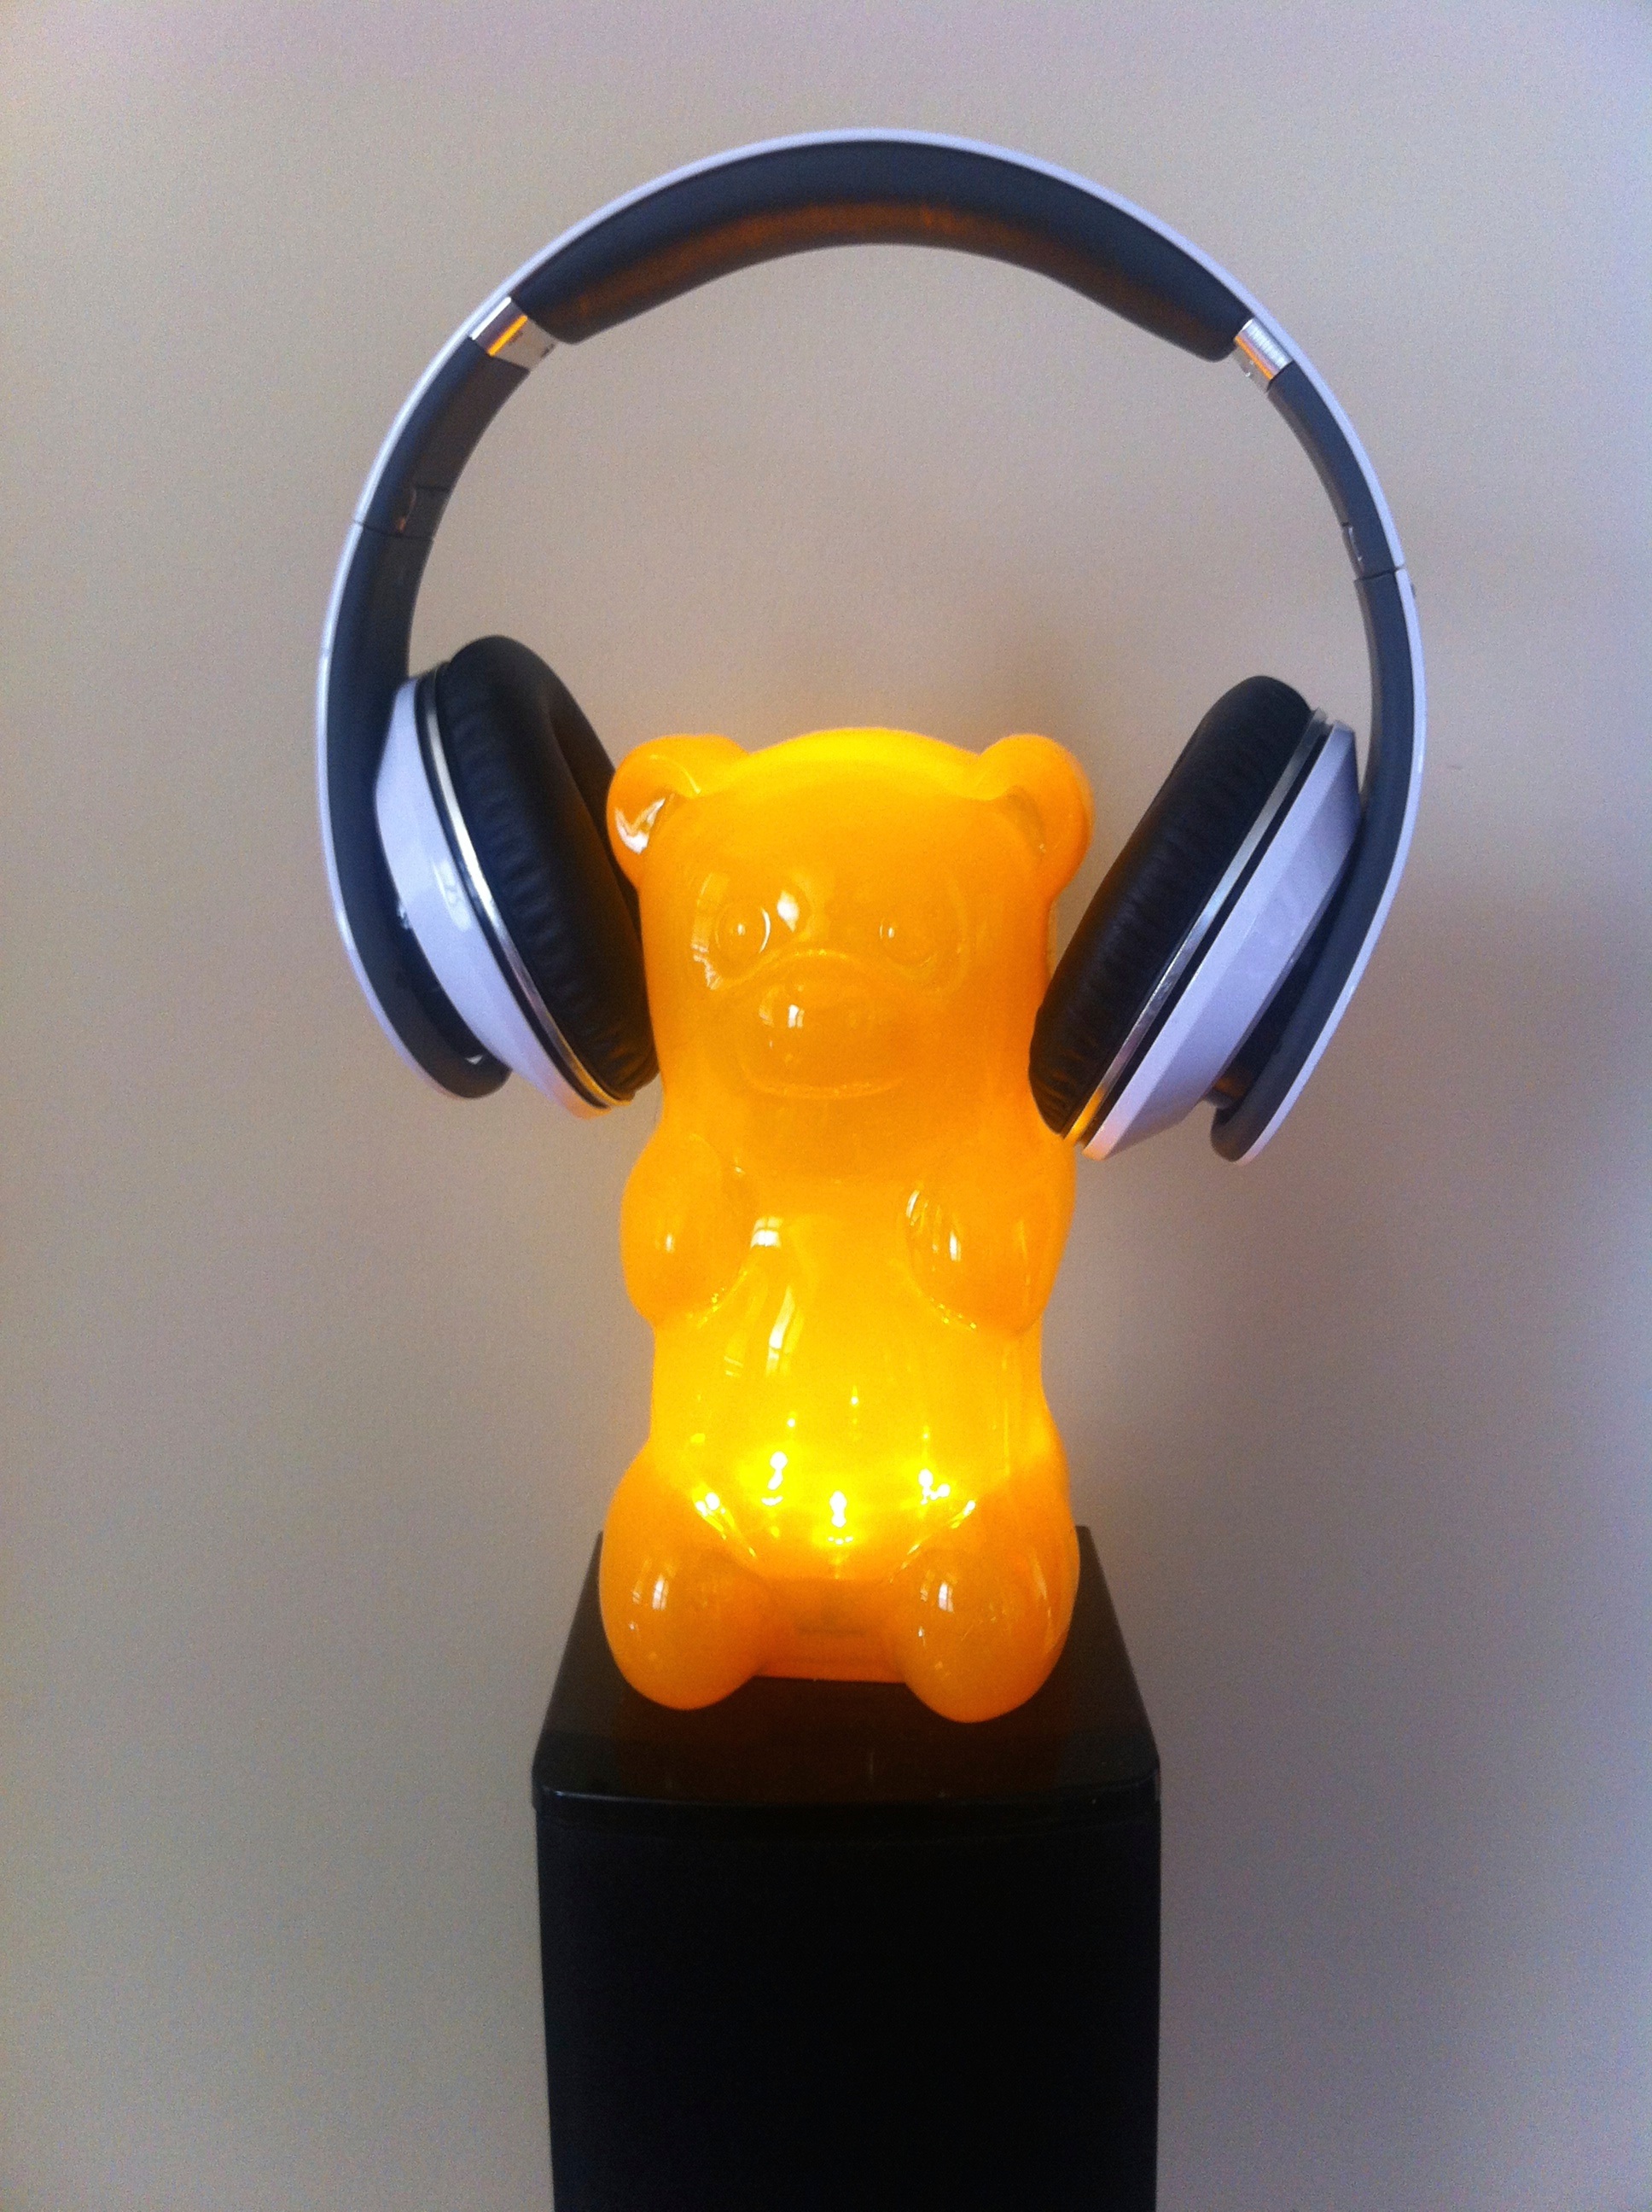
light, bottle, lamp, yellow, lighting, toy, product, light fixture, drinkware